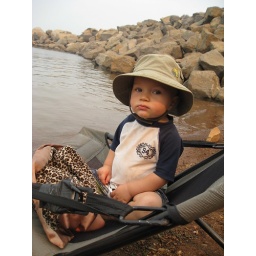
J-mo and his looks;) He loved his chair by the water - we all called him &amp;quot;the life guard.&amp;quot;